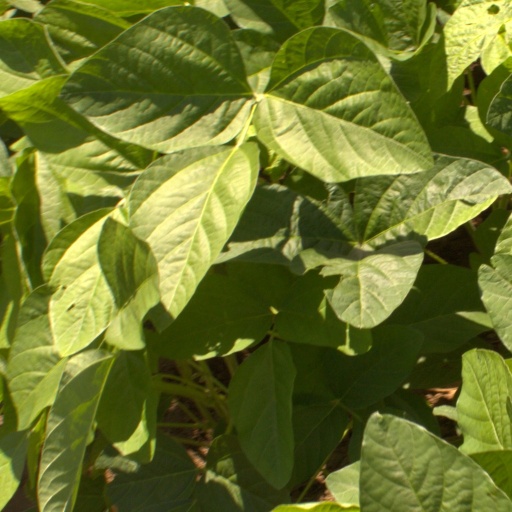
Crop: soybean